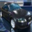
Label: automobile